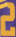
Number: 2